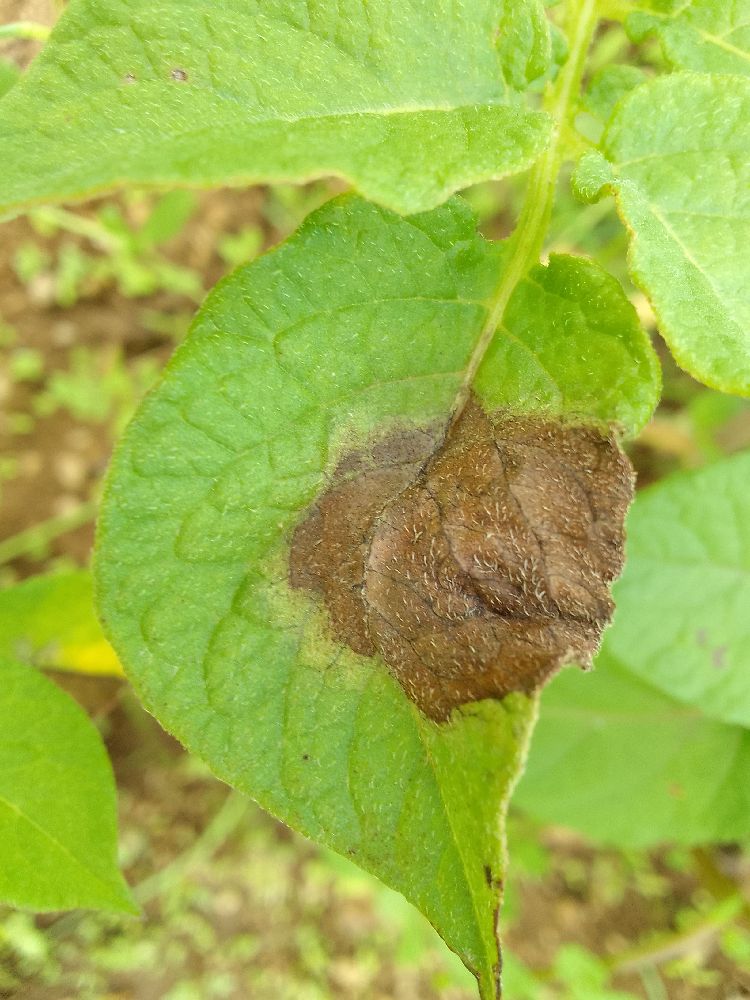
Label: Late blight